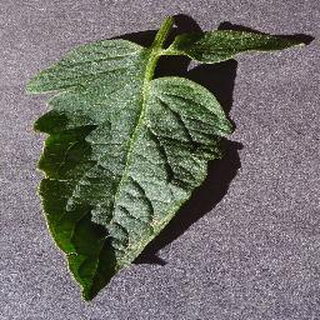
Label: healthy_tomato